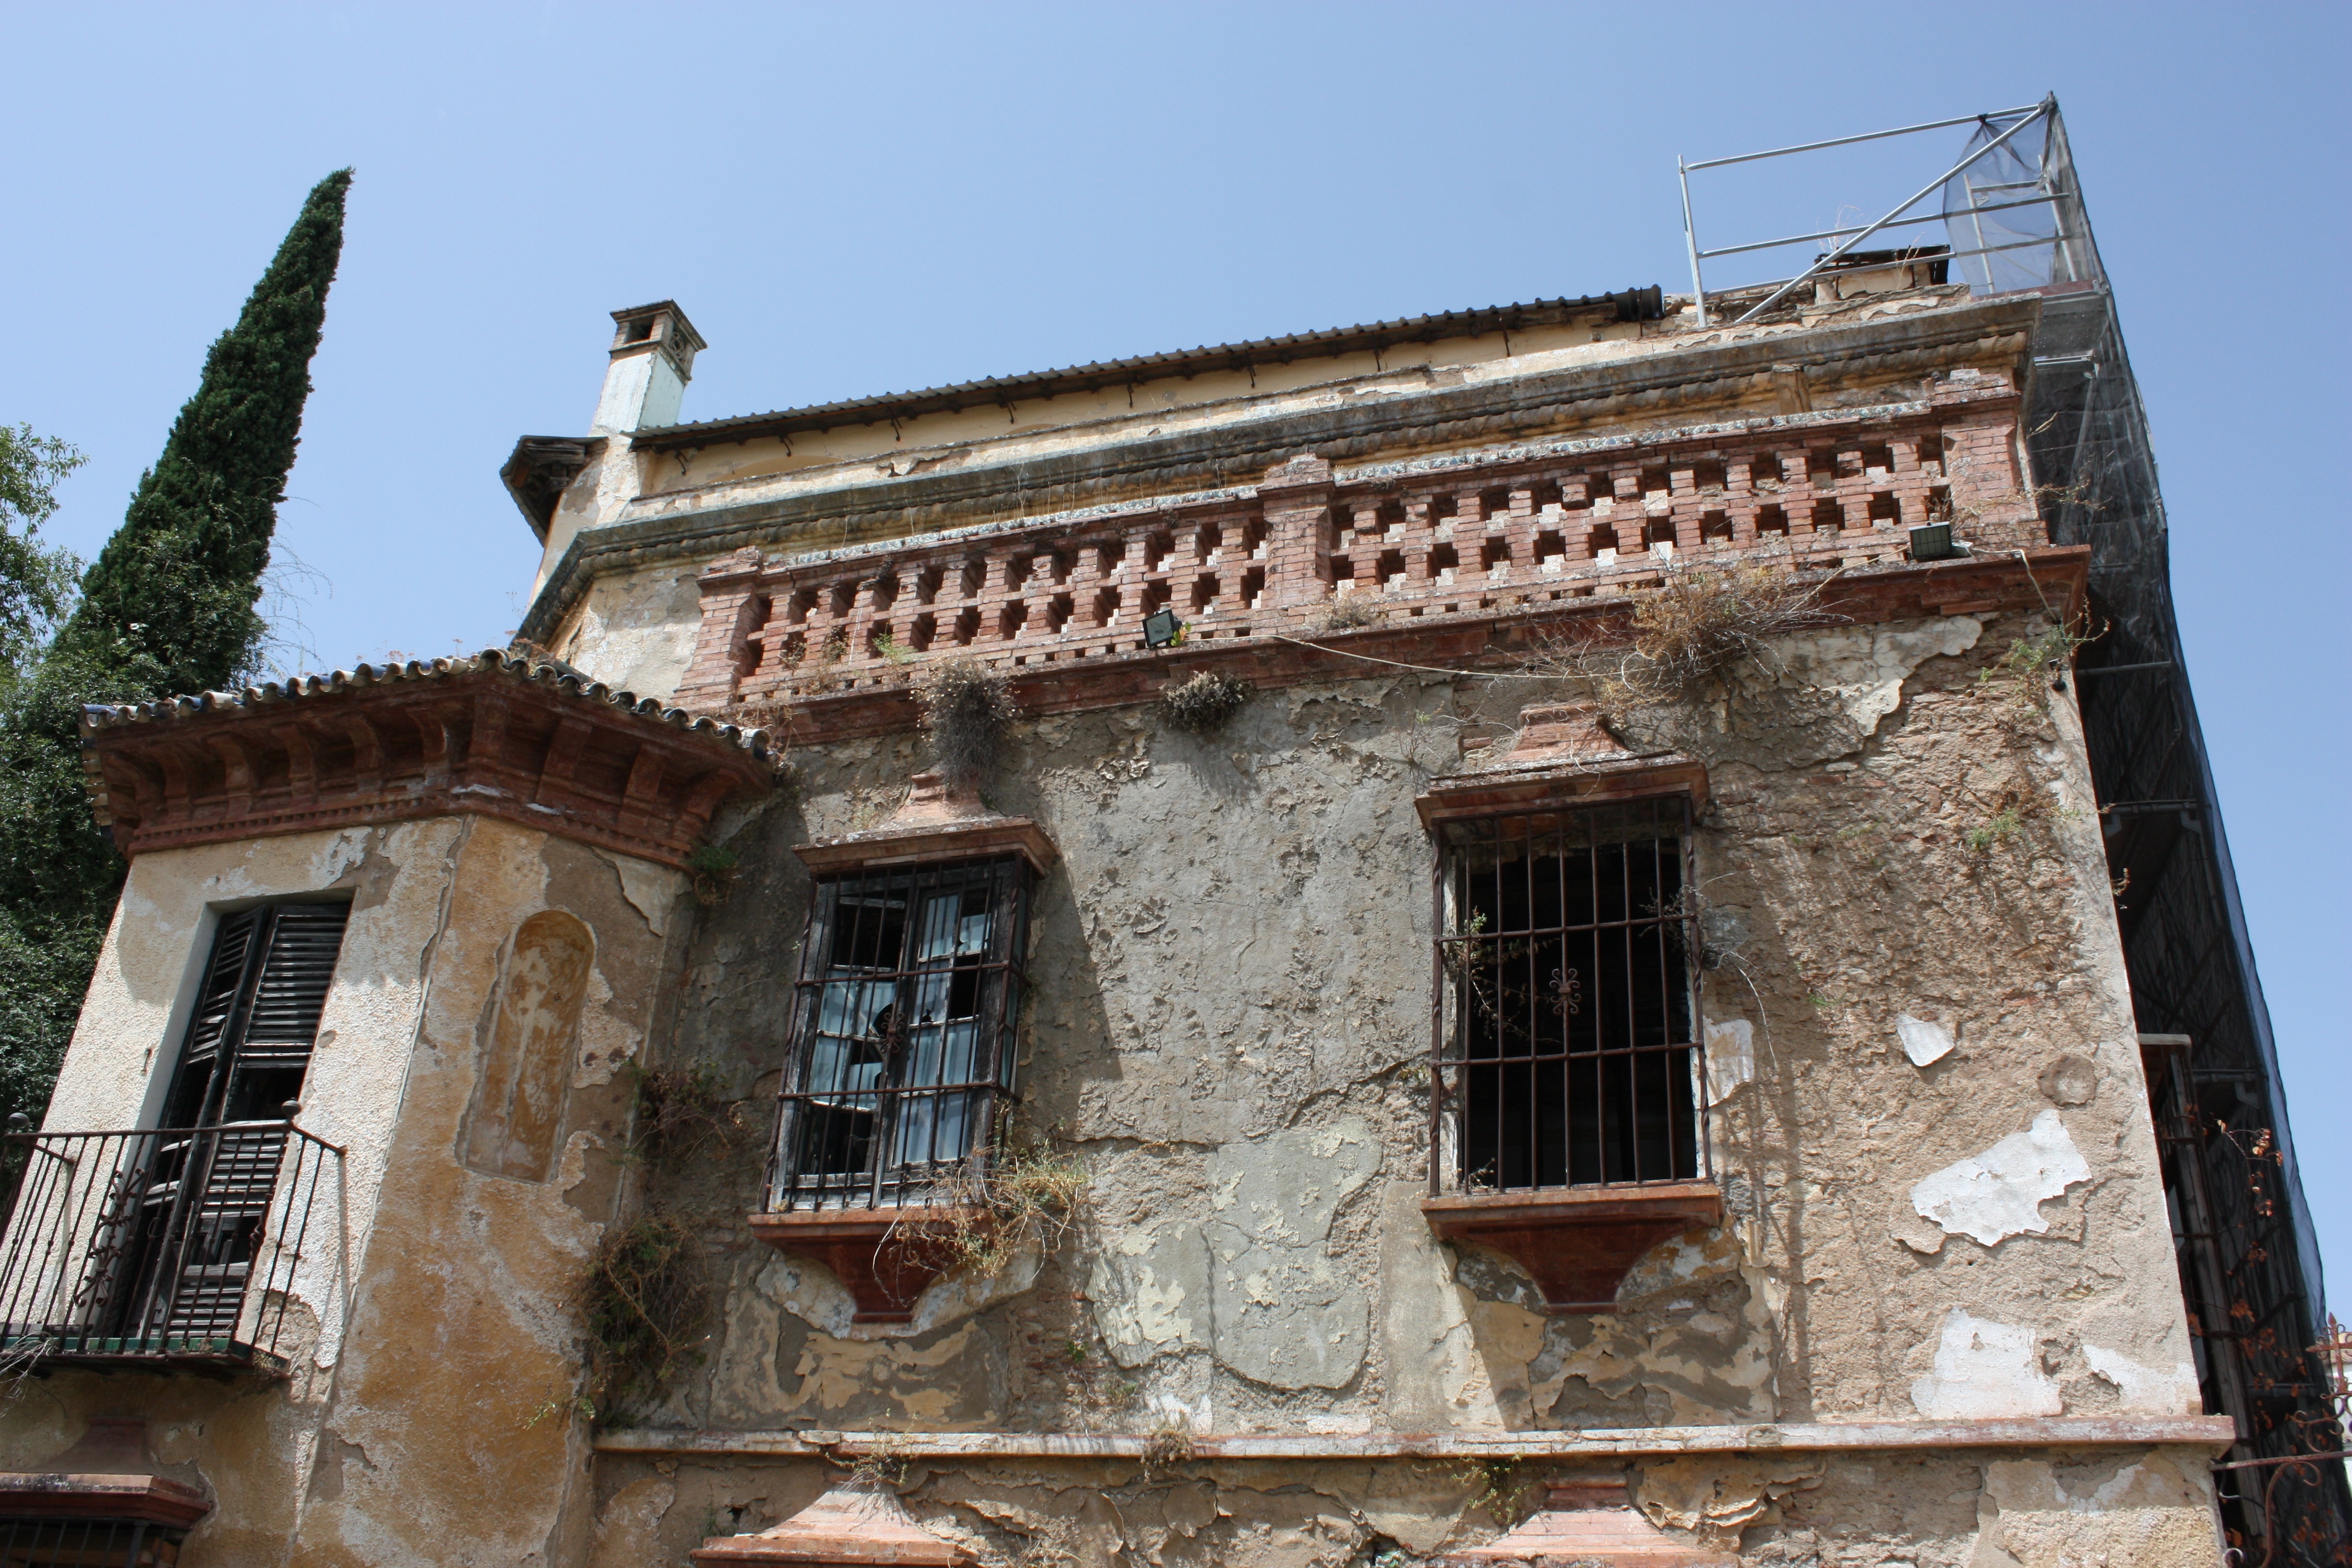
architecture, house, town, building, palace, facade, synagogue, history, renovation, krot, ancient history